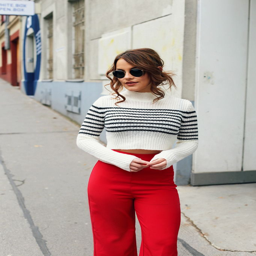
a blog primarily about fashion and personal style , with strands of beauty , travel and lifestyle weaved in along the way !